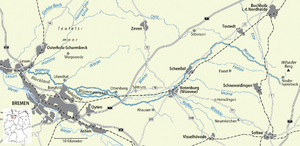
Wümme
Wümmes løb
Wümme er en flod der løber i Niedersachsen og Bremen i det nordvestlige Tyskland. Den er en biflod til Weser og er 118 km lang. Floden fungerer som grænse mellem de to delstater. Wümme starter ved Wulfsberg på Lüneburger Heide. Vest for Rotenburg løber bifloderne Rodau og Wiedau ud i Wümme. Ved Wasserhorst møder den Hamme og danner floden Lesum som kort efter munder ud i Weser.